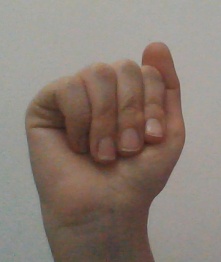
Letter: saad